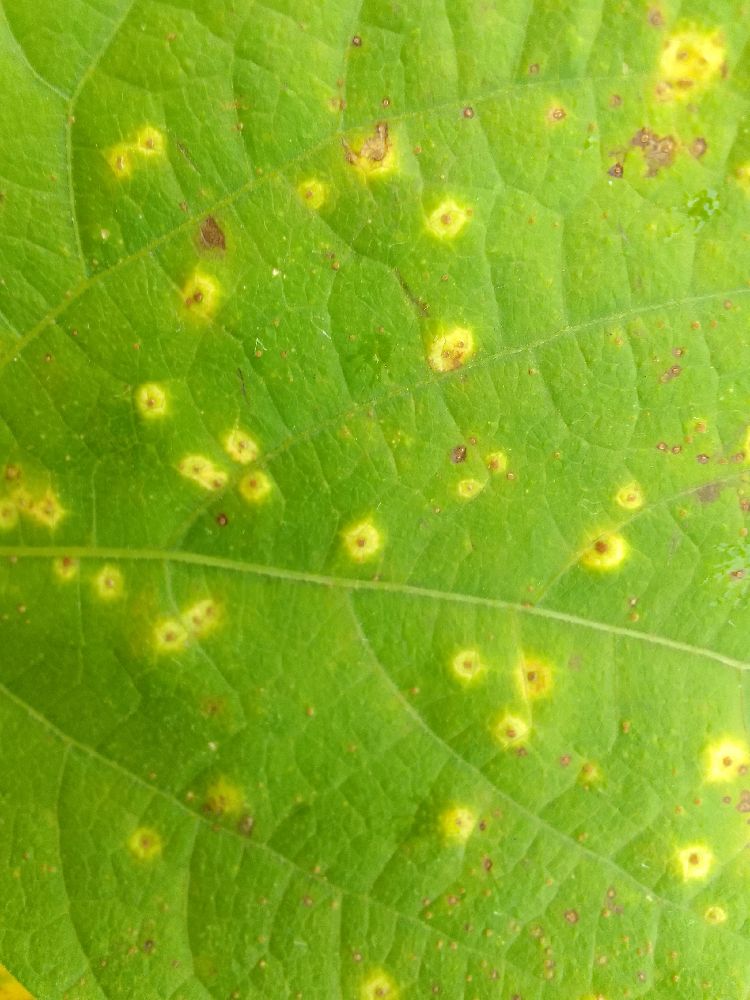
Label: rust